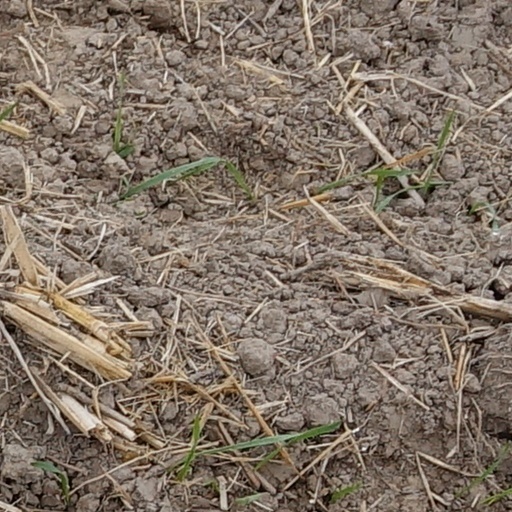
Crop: wheat